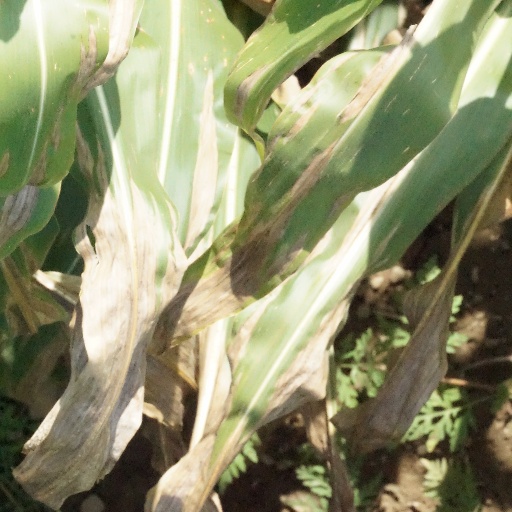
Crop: maize; corn